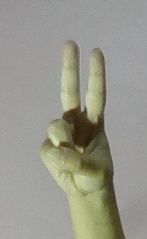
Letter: taa